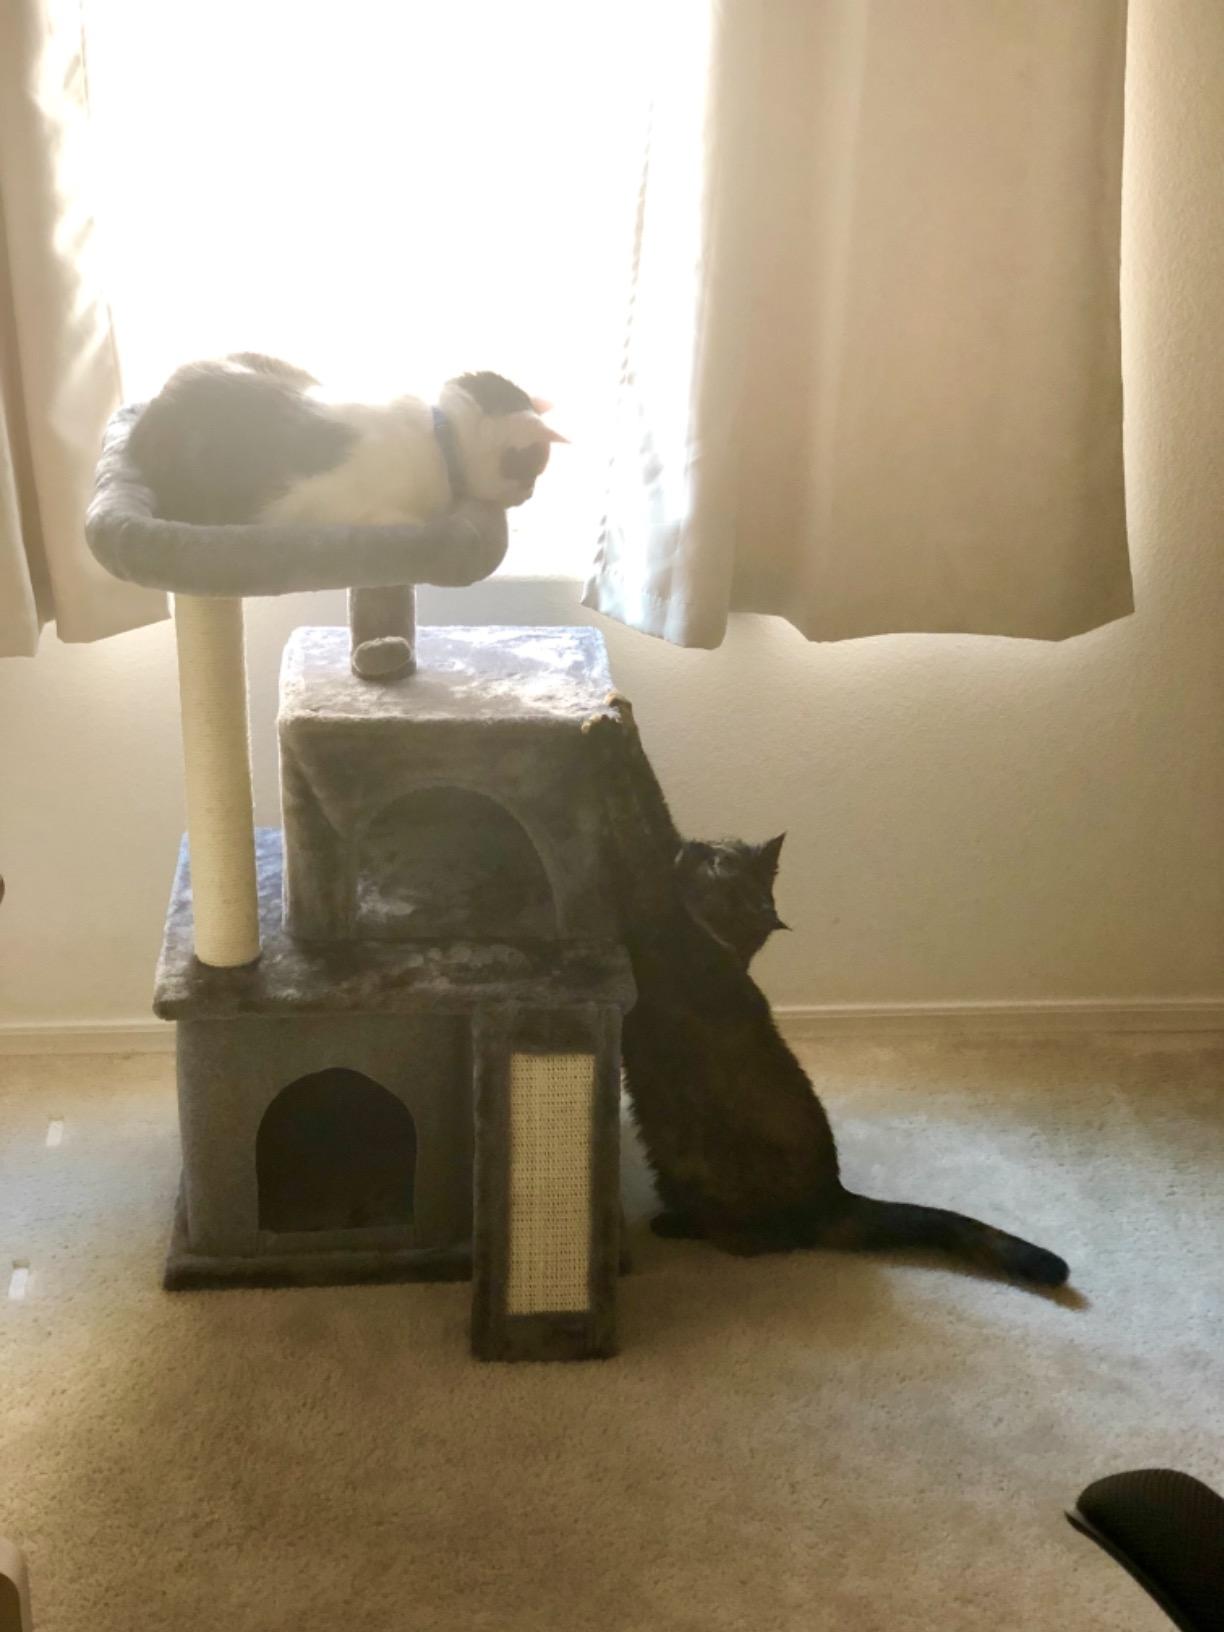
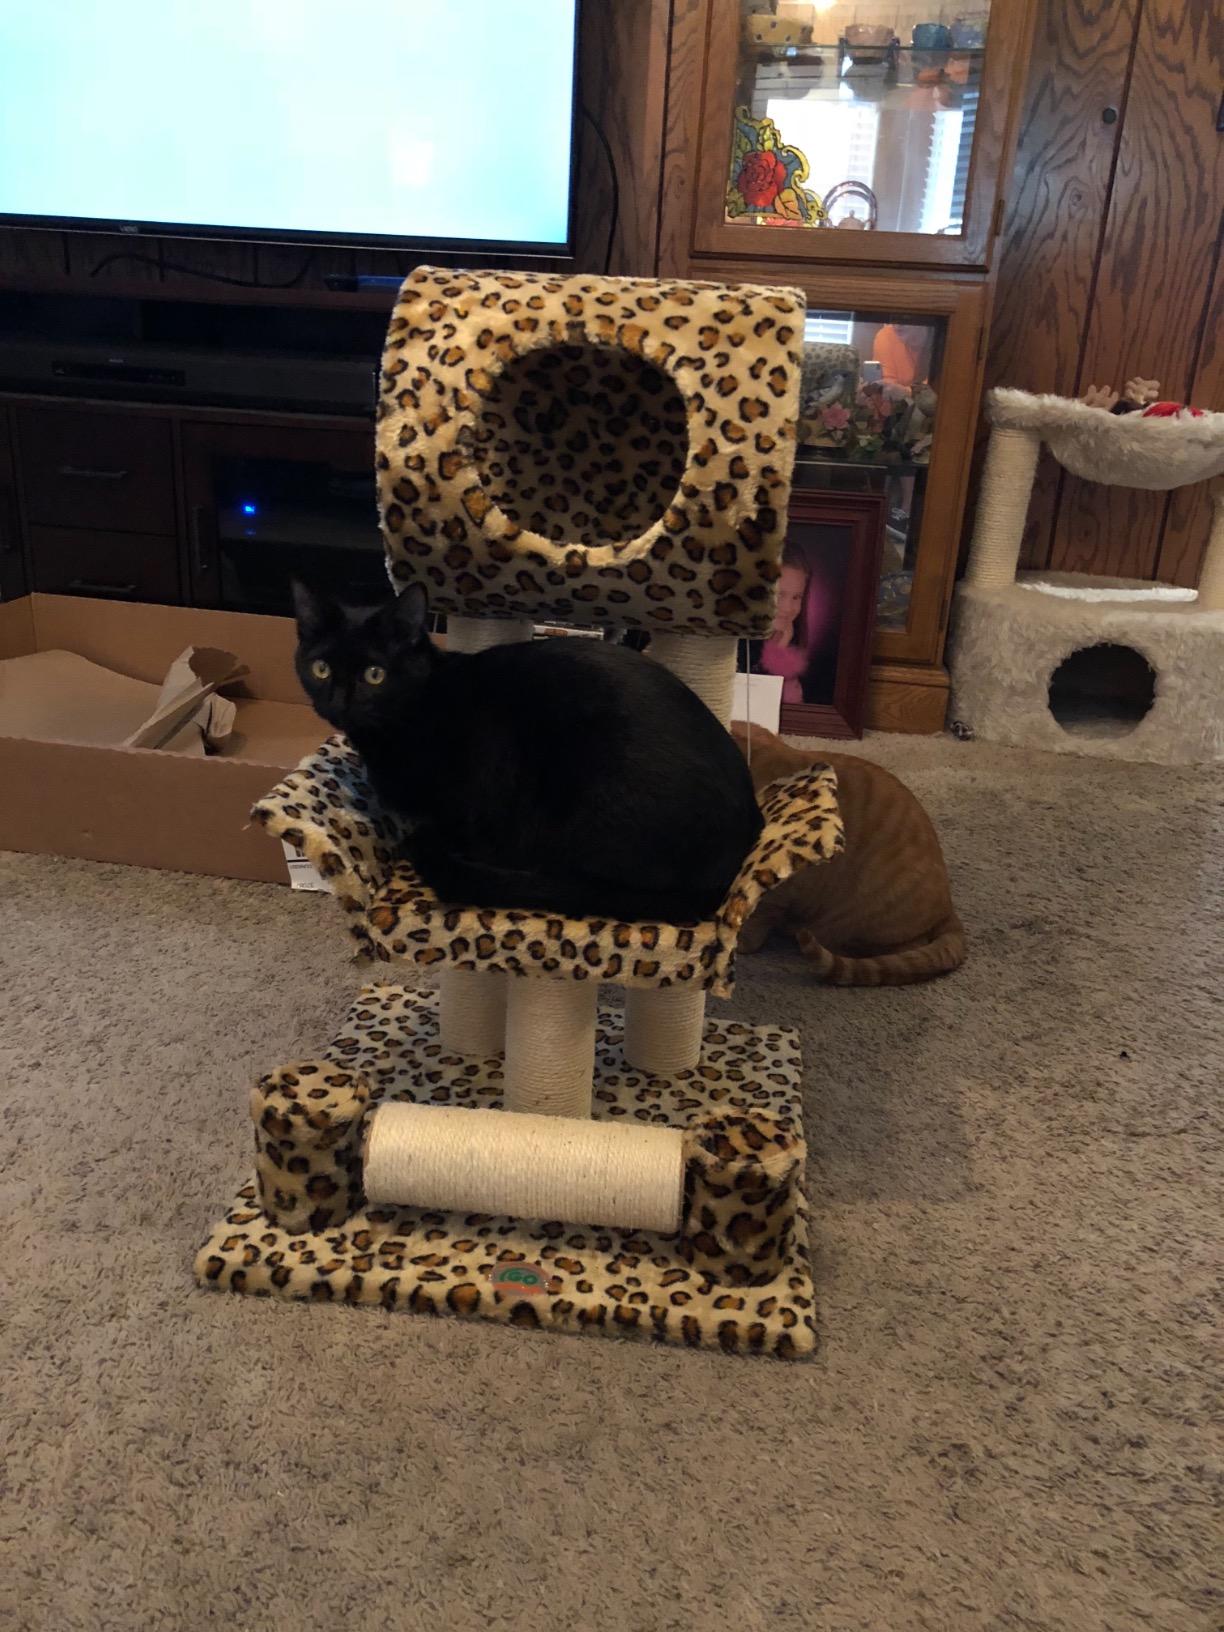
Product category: items_cat tree
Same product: no